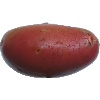
Label: Potato Red Washed 1